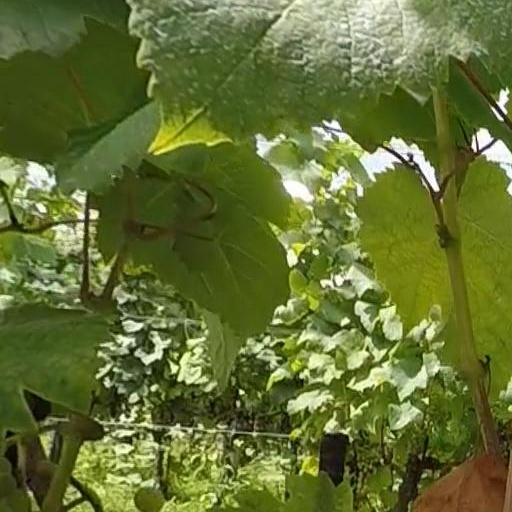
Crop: grape